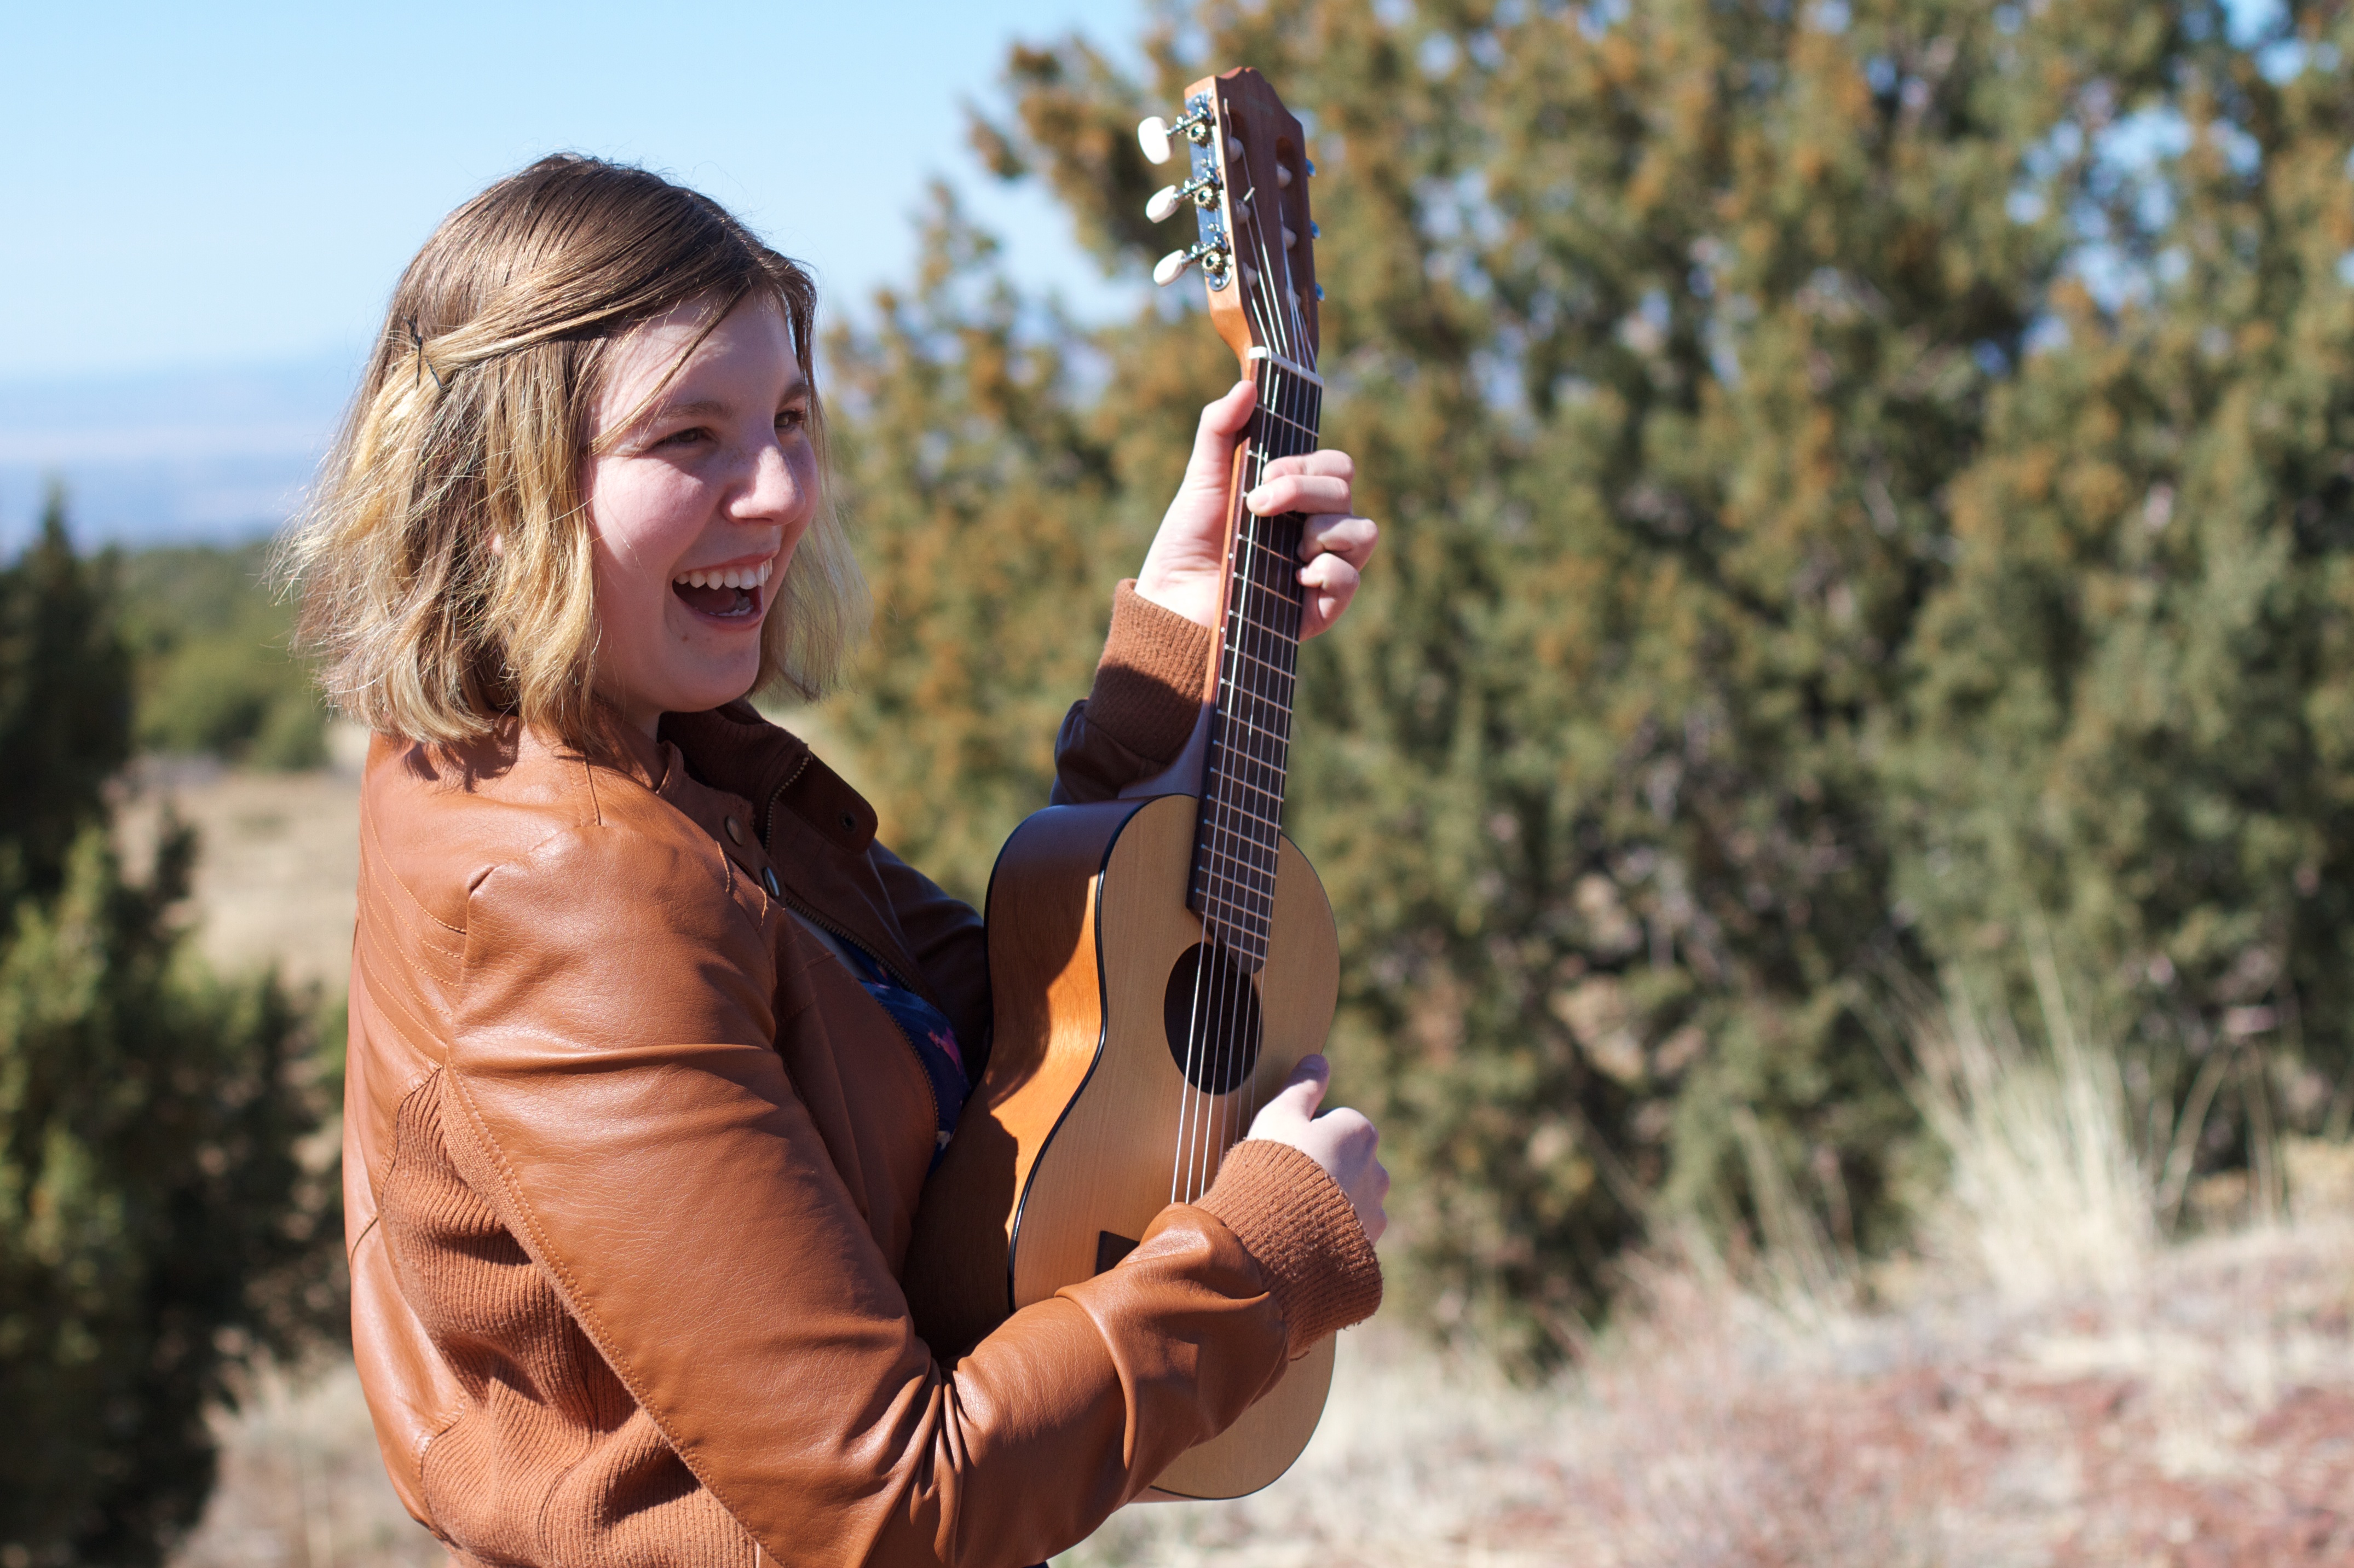
people, spring, cool image